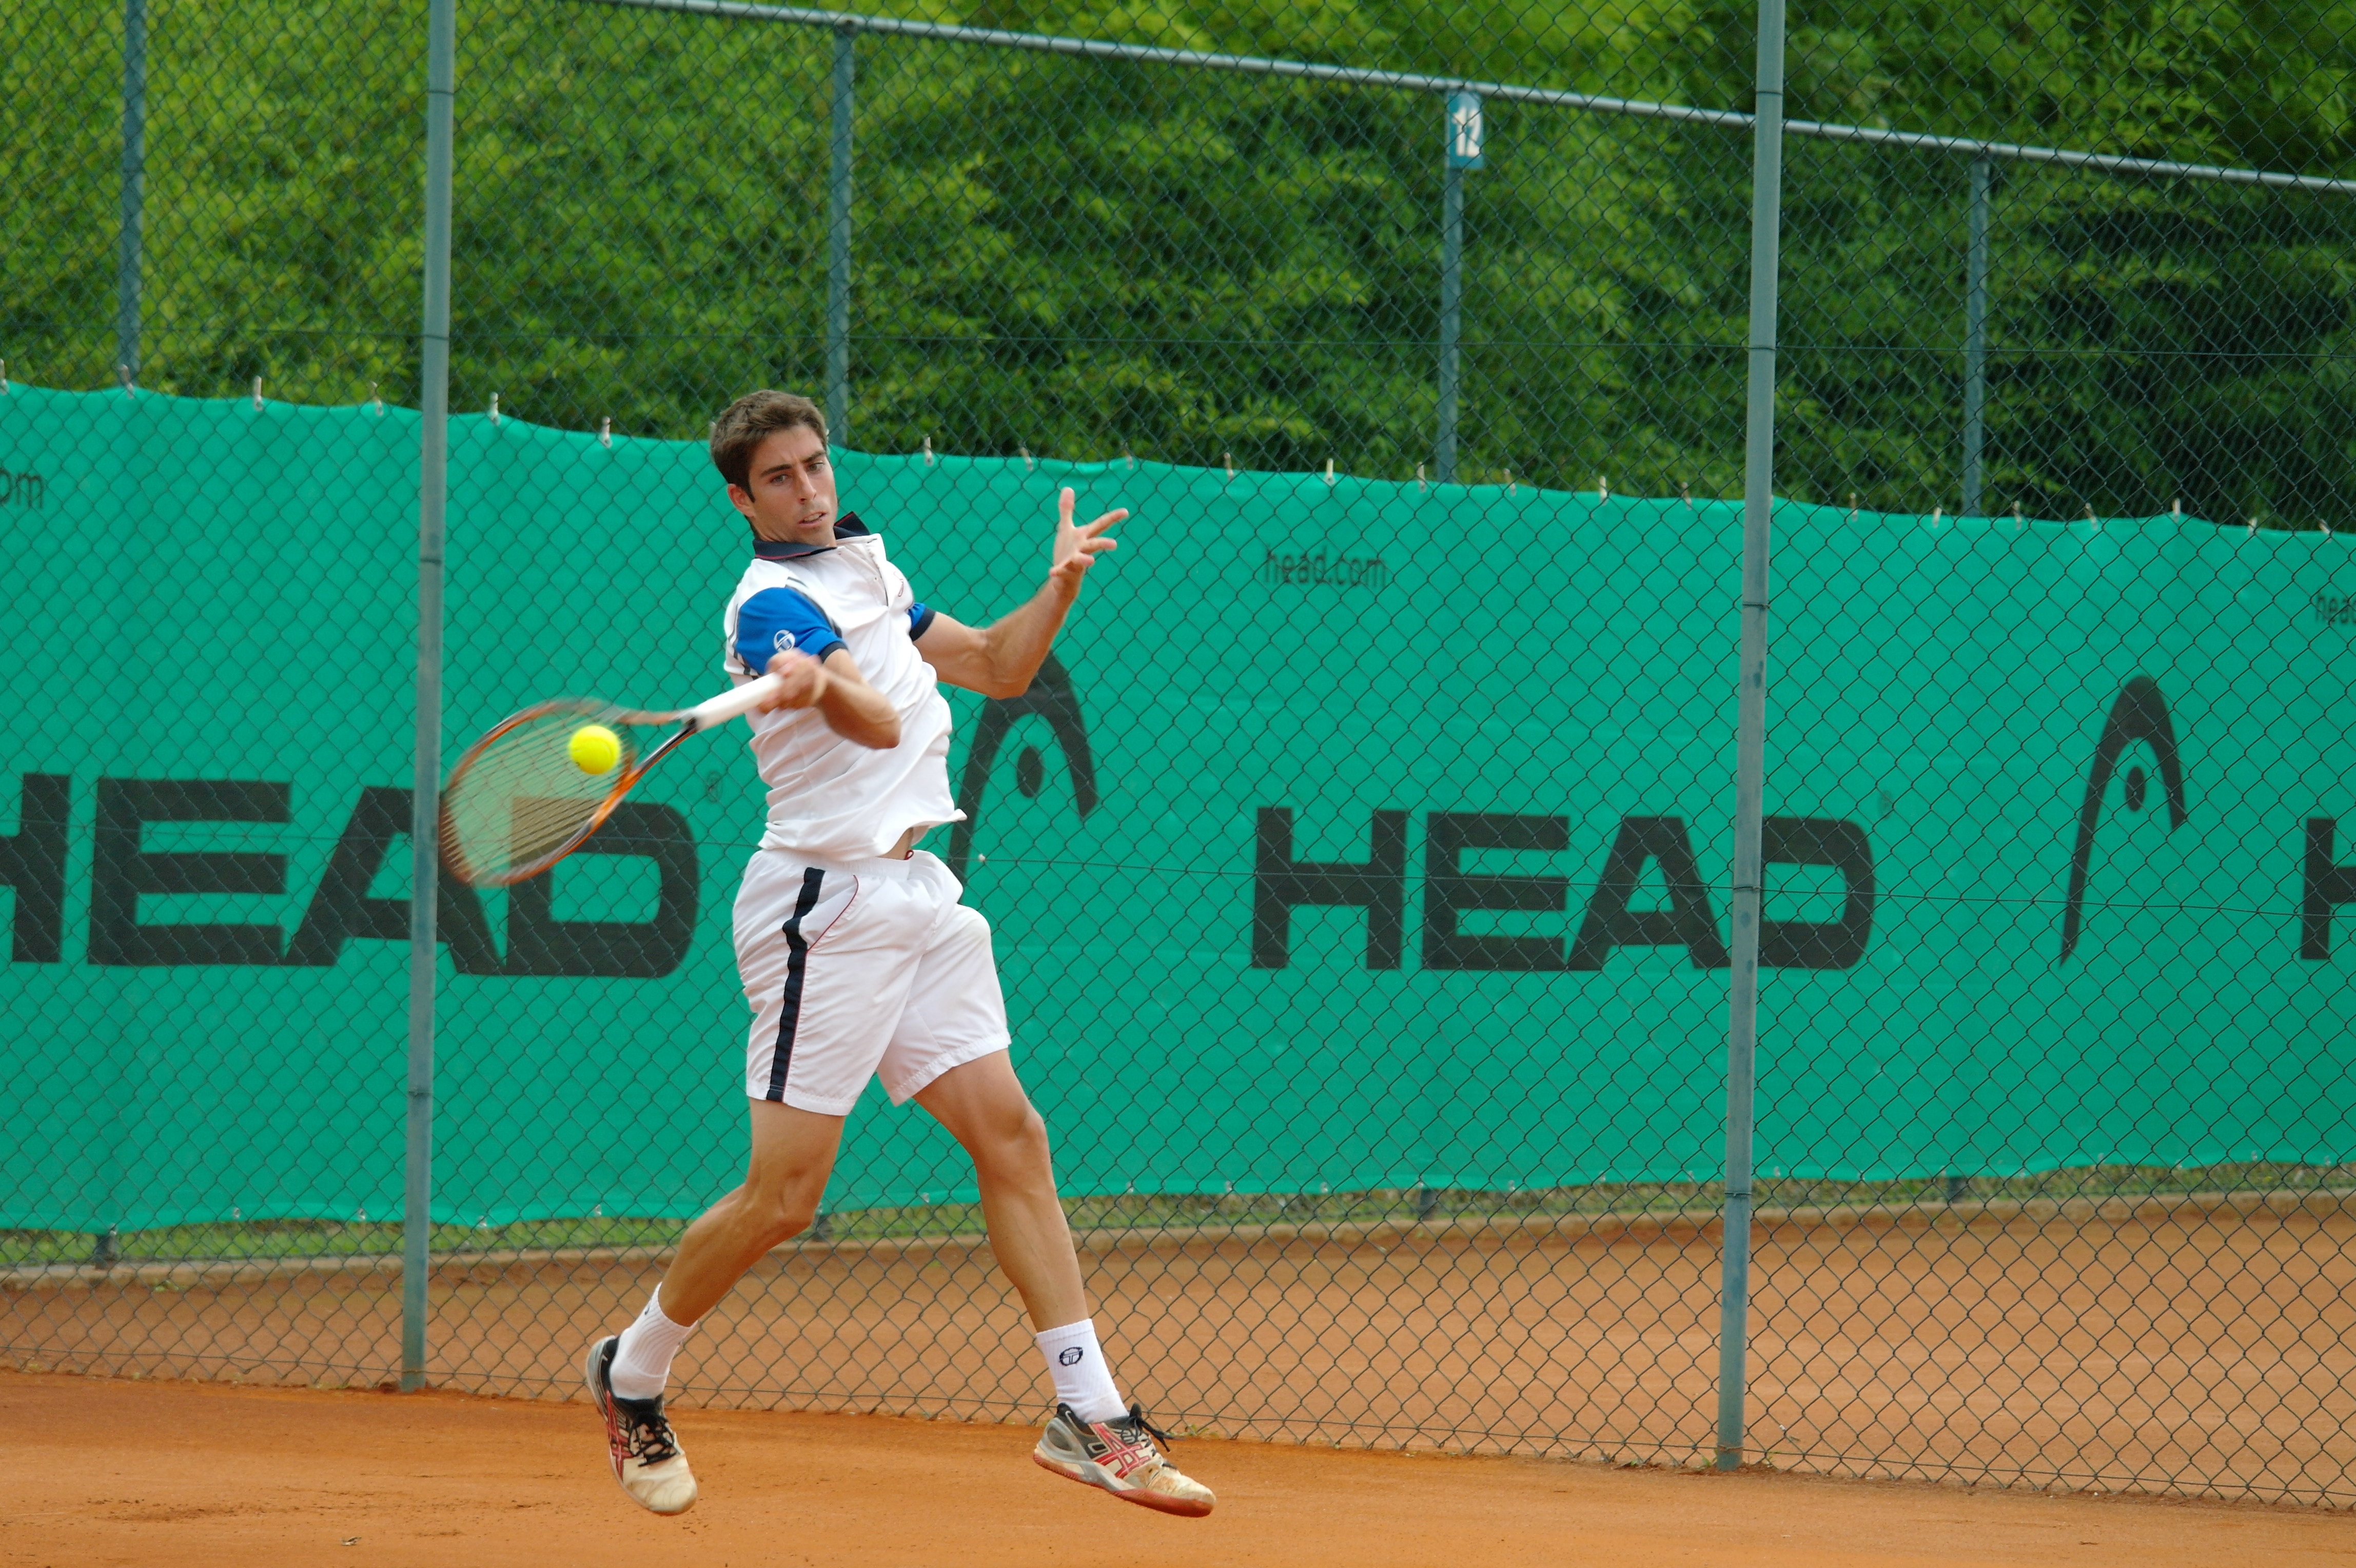
man, sport, game, play, player, baseball field, competition, tennis, sports, net, ball, shot, court, tournament, hit, racket, ball game, forehand, tennis player, tennis shot, hitting tennis, luxury vehicle, competition event, racquet sport, soft tennis